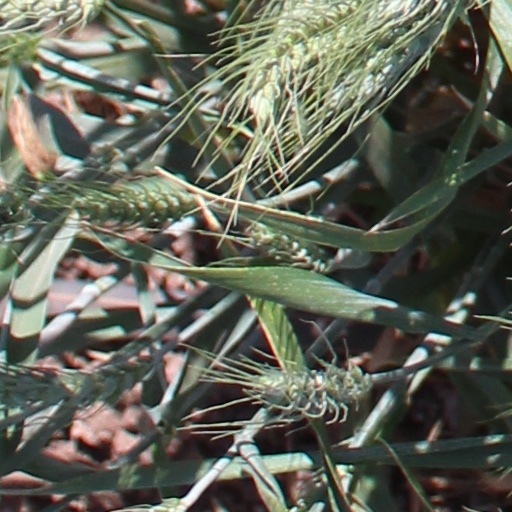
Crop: wheat